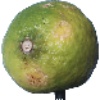
Label: limes